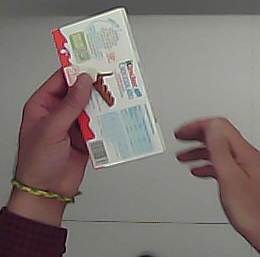
Product: kinder_chocolate